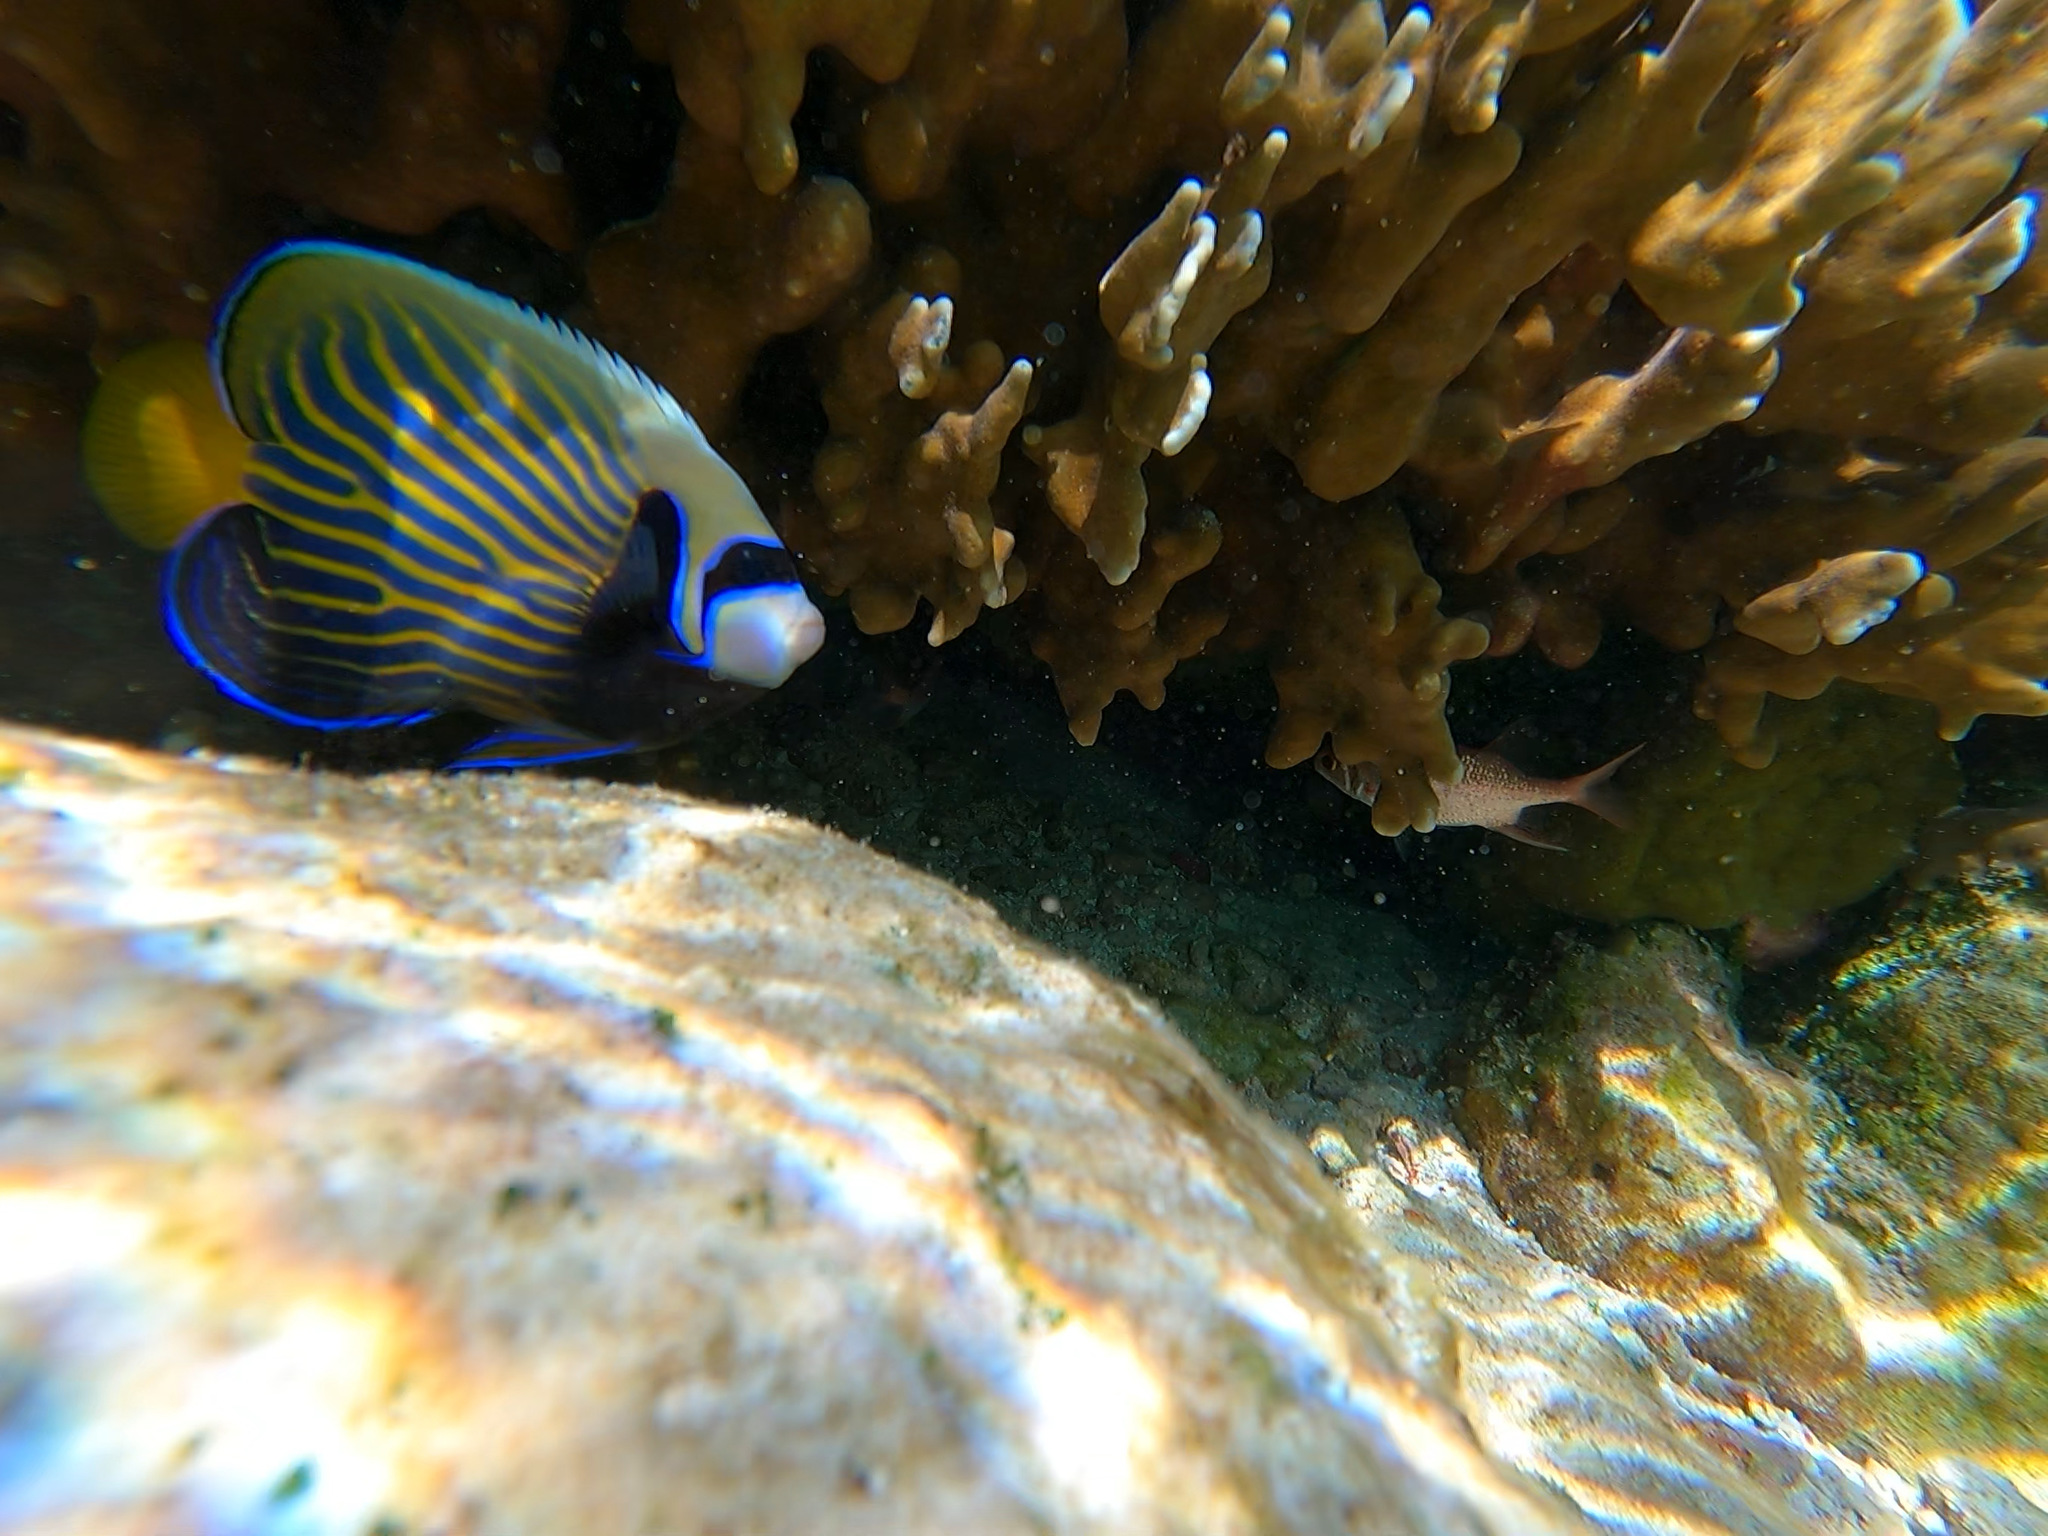
Pomacanthus imperator (Emperor Angelfish)